Newton Rigg College

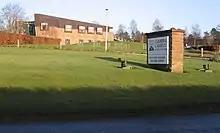
a modern building in an open grassy area, with a sign stating "Cumbria Campus at Newton Rigg" and with the University of Central Lancashire name and logo

In 1967 the school was renamed the Cumberland and Westmorland College of Agriculture and Forestry and home to the newly established National School of Forestry. The college became part of the University of Central Lancashire in 1998. Its website 1998 uses the name "Newton Rigg College" with the strapline "The Centre for Learning in the Heart of Cumbria" and has a logo showing an image of a green cultivated field with hills and mountains in the background; it is described as a "partner college" of the University of Central Lancashire. Its mission statement at that date was "To strive for excellence in the provision of high quality education and training on a sound economic basis, with the main sphere of operation being the rural economy and land based industries."